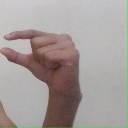
अक्षर: ग